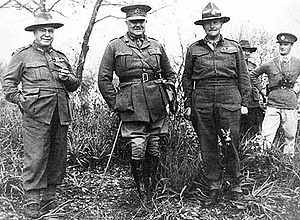
Slaget om Grækenland / Militære forberedelser / Forsvars- og angrebsstyrker
Generalløjtnant Sir Thomas Blamey, leder af 1. australske korps, generalløjtnant Sir Henry Maitland Wilson, øverstkommanderende for Commonwealth ekspeditionsstyrken ('W' Force)og generalmajor Bernard Freyberg, lederen af den 2. newzealandske division i 1941 i Grækenland. (Australian War Memorial, Canberra)
Slaget om Grækenland var et felttog under 2. Verdenskrig, som fandt sted på det græske fastland og i det sydlige Albanien. Slaget blev udkæmpet mellem Grækenland, Storbritannien og Commonwealth of Nations på den ene side og Nazityskland, Italien og Bulgarien på den anden. Sammen med slaget om Kreta og en række træfninger til søs udgør slaget om Grækenland den ægæiske del af Balkanfelttoget under 2. Verdenskrig.